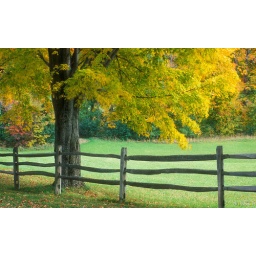
Sugar maple tree by a split-rail fence in rural Vermont, United States